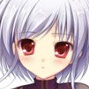
Portrait style: Anime Portrait